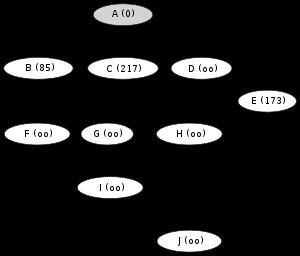
En théorie des graphes, l'algorithme de Dijkstra sert à résoudre le problème du plus court chemin. Il permet, par exemple, de déterminer un plus court chemin pour se rendre d'une ville à une autre connaissant le réseau routier d'une région. Plus précisément, il calcule des plus courts chemins à partir d'une source vers tous les autres sommets dans un graphe orienté pondéré par des réels positifs. On peut aussi l'utiliser pour calculer un plus court chemin entre un sommet de départ et un sommet d'arrivée.